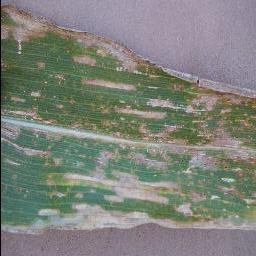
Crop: corn
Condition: (maize)_cercospora_spot_gray_spot